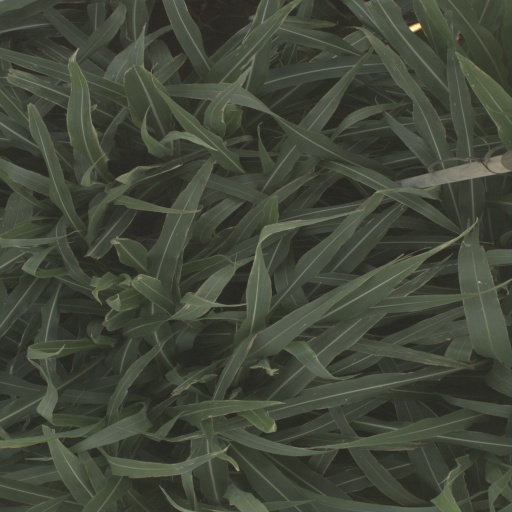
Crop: sorghum